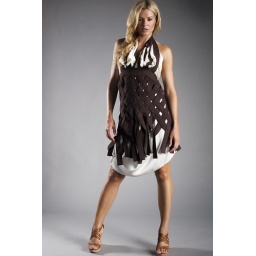
Renae by Rehnelt - white dress with weave